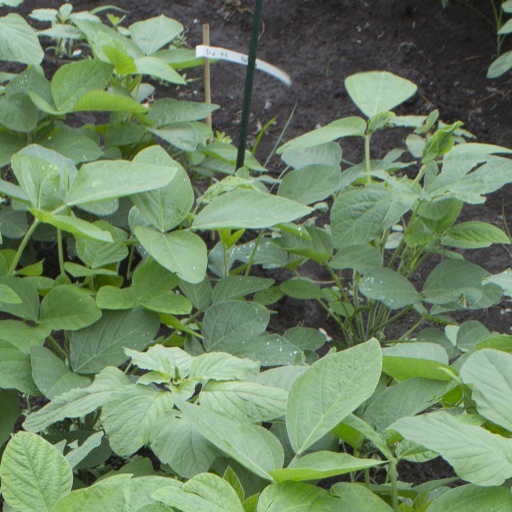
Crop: soybean